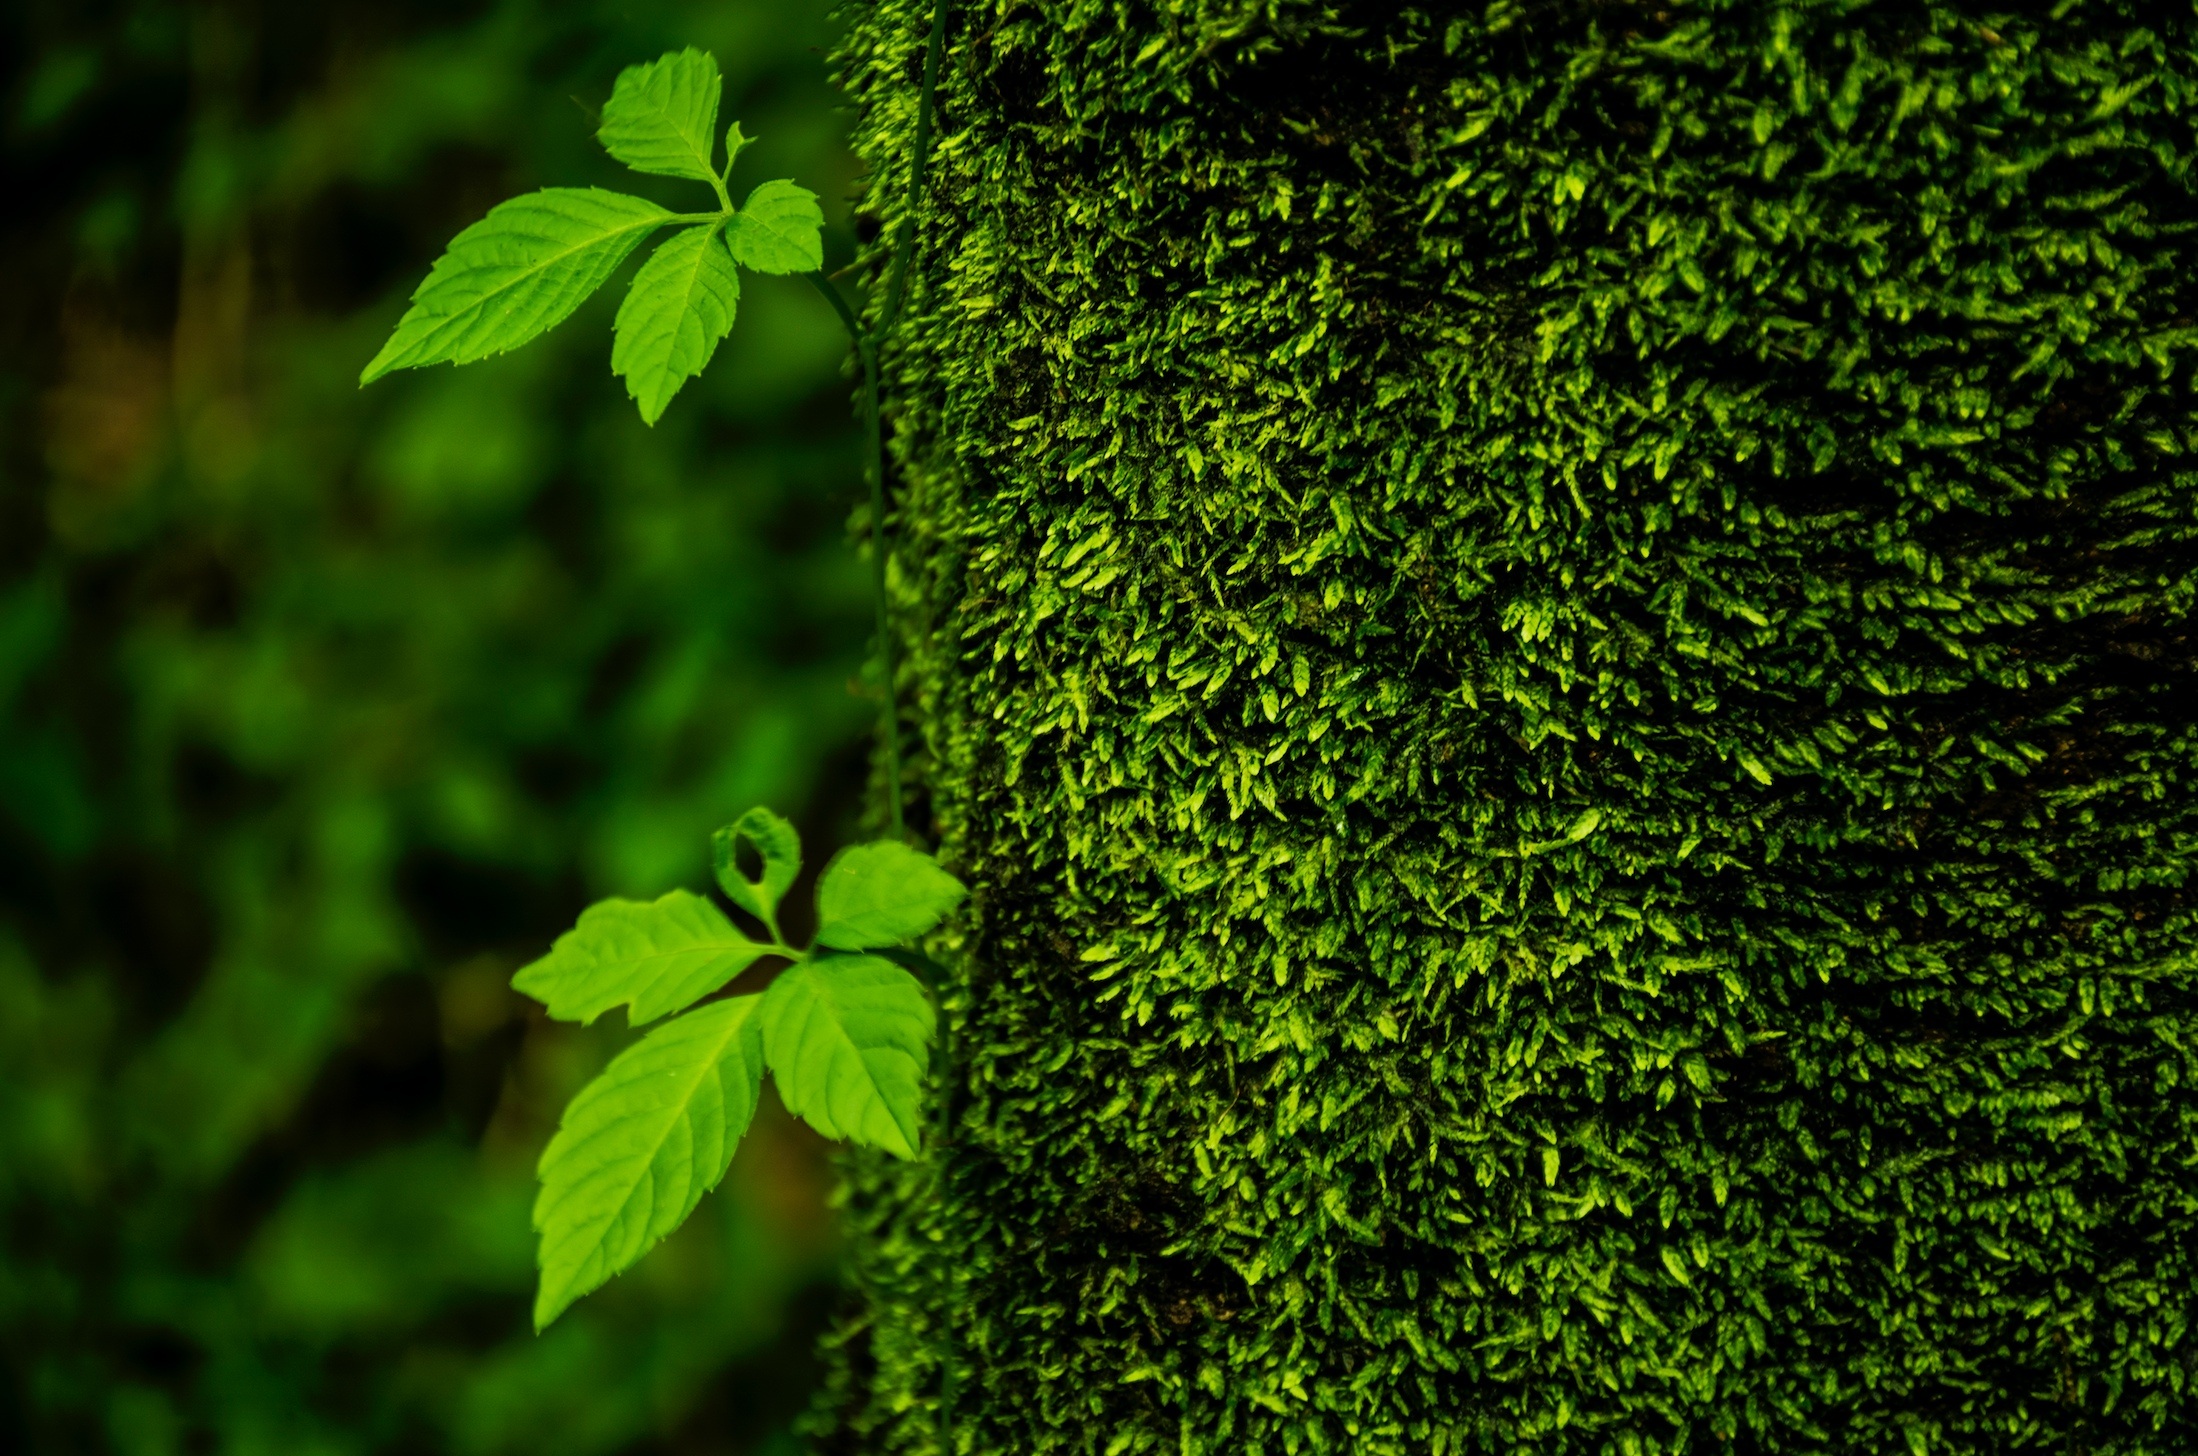
tree, nature, forest, grass, branch, plant, lawn, sunlight, leaf, flower, green, jungle, soil, botany, flora, life, trees, vegetation, shrub, rainforest, deciduous, woodland, natural environment, plant stem, woody plant, land plant